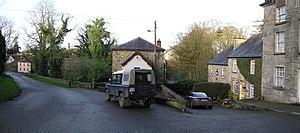
Glaslough est un village et un townland au nord du comté de Monaghan, en Irlande.